The Future of the Race

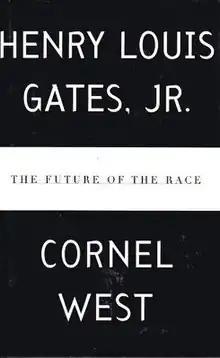
First edition (publ. Knopf)

The Future of the Race is a 1996 book by prominent African-American scholars Henry Louis Gates and Cornel West. It is both commentary and criticism on W. E. B. Du Bois' essay "The Talented Tenth" . The Vintage Books edition includes the original text by Du Bois.